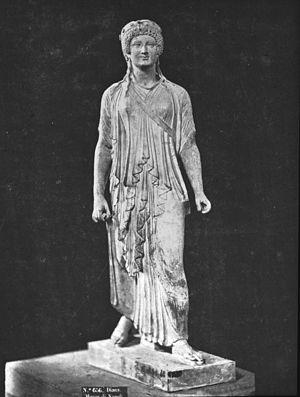
La Minerve de Poitiers ou Athéna de Poitiers est une sculpture du début de l'époque gallo-romaine qui représente la déesse Athéna. Il s'agit sans doute de la copie d'un modèle grec de 500 a.J-C. Découverte en 1902 à Poitiers, d'où son nom, elle est actuellement conservée dans la même ville au musée Sainte-Croix, dont elle est l'une des pièces les plus emblématiques.